Alfonso Ugarte District

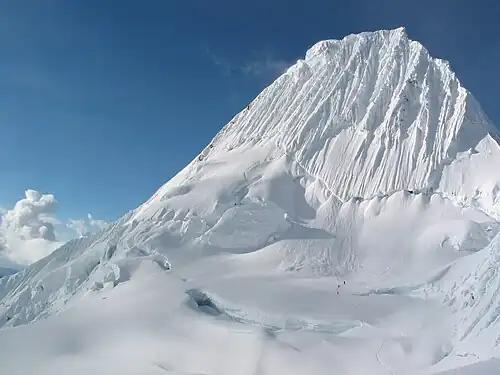
Climbers on Alpamayo mountain in Peru

Alfonso Ugarte District is one of ten districts of the Sihuas Province in the Ancash Region of northern Peru.